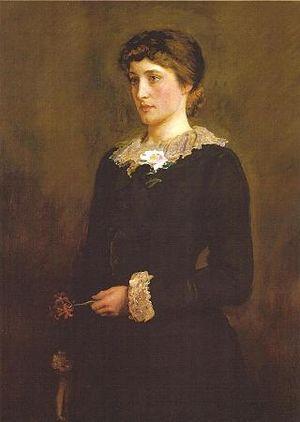
Lillie Langtry, est une actrice britannique.